Bregenzerwälderhaus

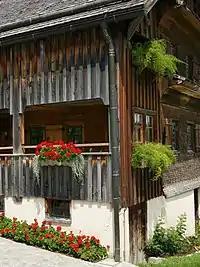
"Schopf" of the Angelika Kauffmann Museum in Schwarzenberg in the Bregenz Forest. The house is listed as protected monument.

The residential wing is built over a foundation building that is used as a basement. The Bregenzerwälderhaus has a mezzanine floor, an upper floor, and younger types also have an attic.